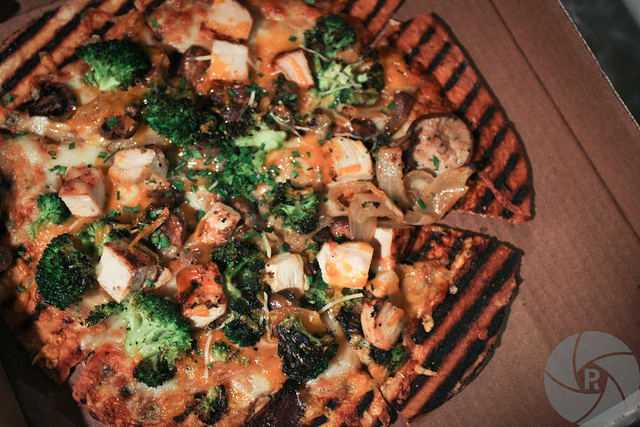
user: Given an image and a question. Answer the question in a short answer. Question: What is the calorie content of a dish like this? Short Answer:
assistant: 500